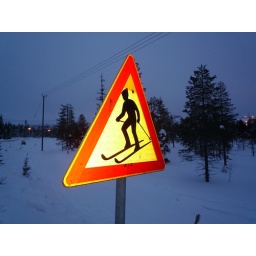
A road sign in Ruka, Finland